Watson Lake Airport

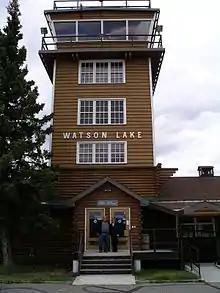
The old Watson Lake Control Tower

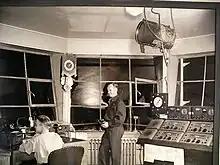
World War II Controllers

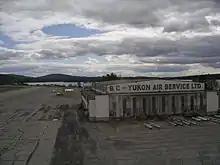
Hangar at Watson Lake

Watson Lake Airport is located west of Watson Lake, Yukon, Canada, and is operated by the Yukon government. The paved asphalt runway is long and is at an elevation of .